Jeddah

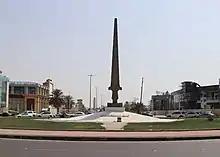
Copper statue "Hope for the Right Path" from Belgian artist Hubert Minnebo at the Sword Roundabout (Tahlia Street)

Some dishes are native to the Hejaz, like Saleeg. Mabshūr is a white-rice dish, cooked in broth, often made with chicken instead of lamb meat. Jeddah cuisine is popular as well, with dishes like Foul, Shorabah Hareira (Hareira soup), Mugalgal, Madhbi (chicken grilled on stone), Madfun (literally meaning "buried"), Magloobah, Kibdah, Manzalah (usually eaten at Eid ul-Fitr), Magliya (a local version of falafel) and Saiyadyia able to be acquired in many traditional restaurants around the city.